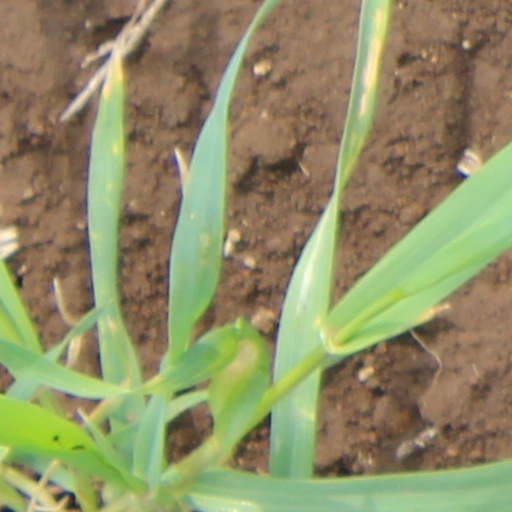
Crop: wheat